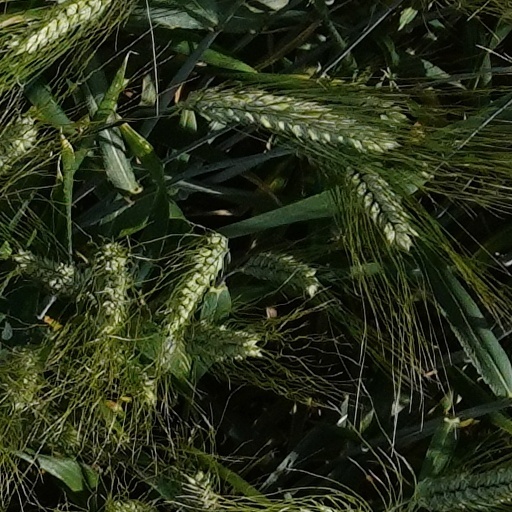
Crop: wheat